Flying ace

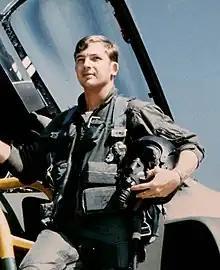
Charles B. DeBellevue, the first USAF weapon systems officer to become a flying ace

Brig. General Jalil Zandi (1951–2001) was an ace fighter pilot in the Islamic Republic of Iran Air Force, serving for the full duration of the Iran–Iraq War. His record of eight confirmed and three probable victories against Iraqi combat aircraft qualifies him as an ace and the most successful pilot of that conflict and the most successful Grumman F-14 Tomcat pilot worldwide.